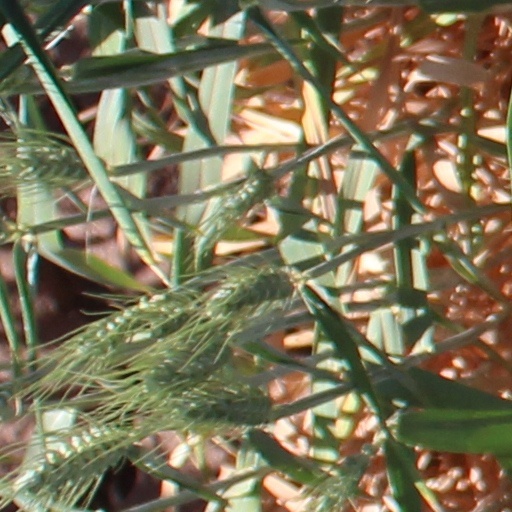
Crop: wheat